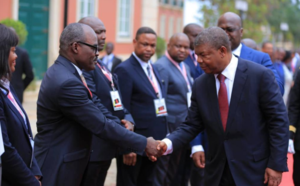
Nicolas Kazadi (gauche) et le Président angolais João Lourenço (droite)